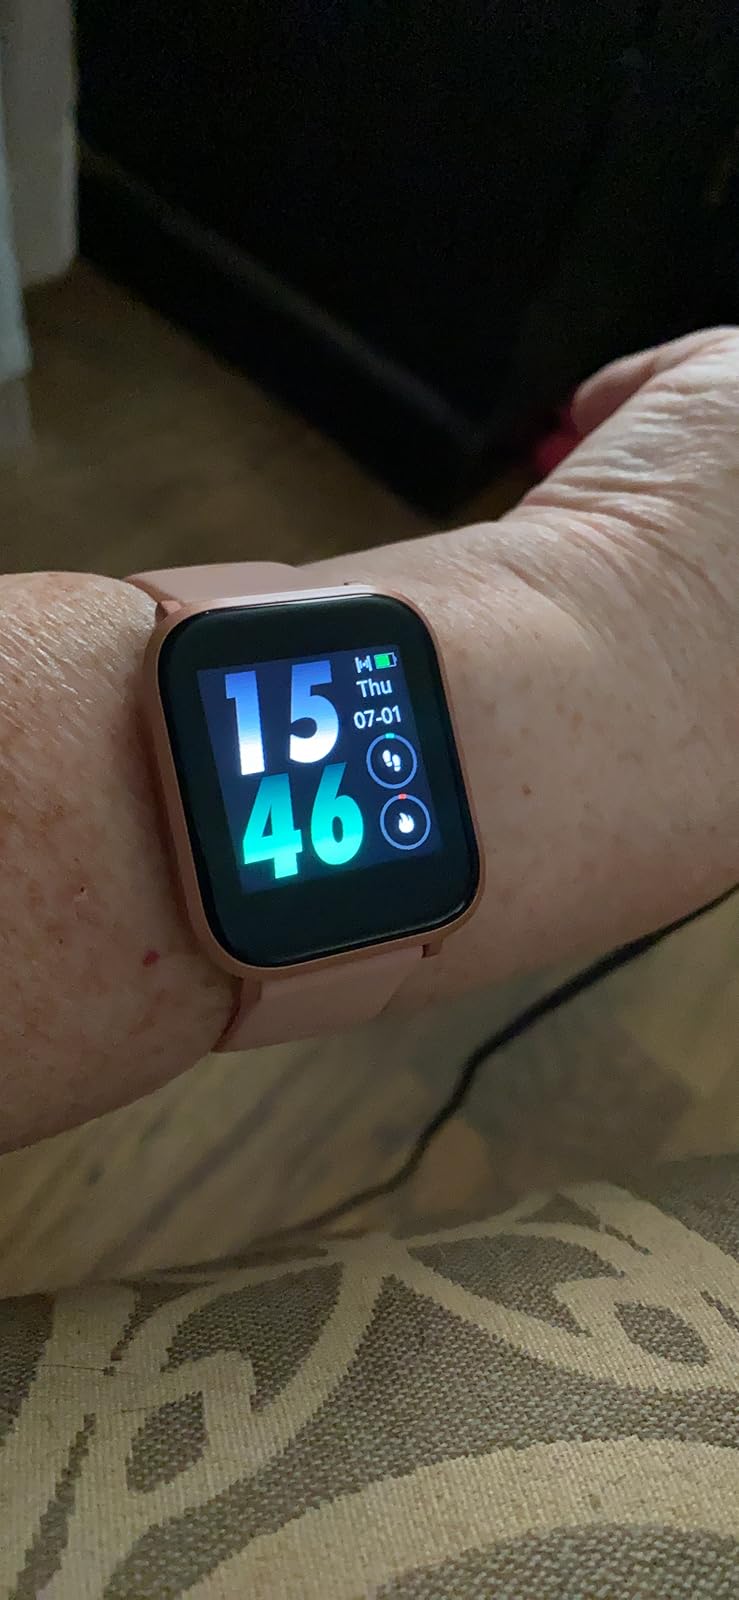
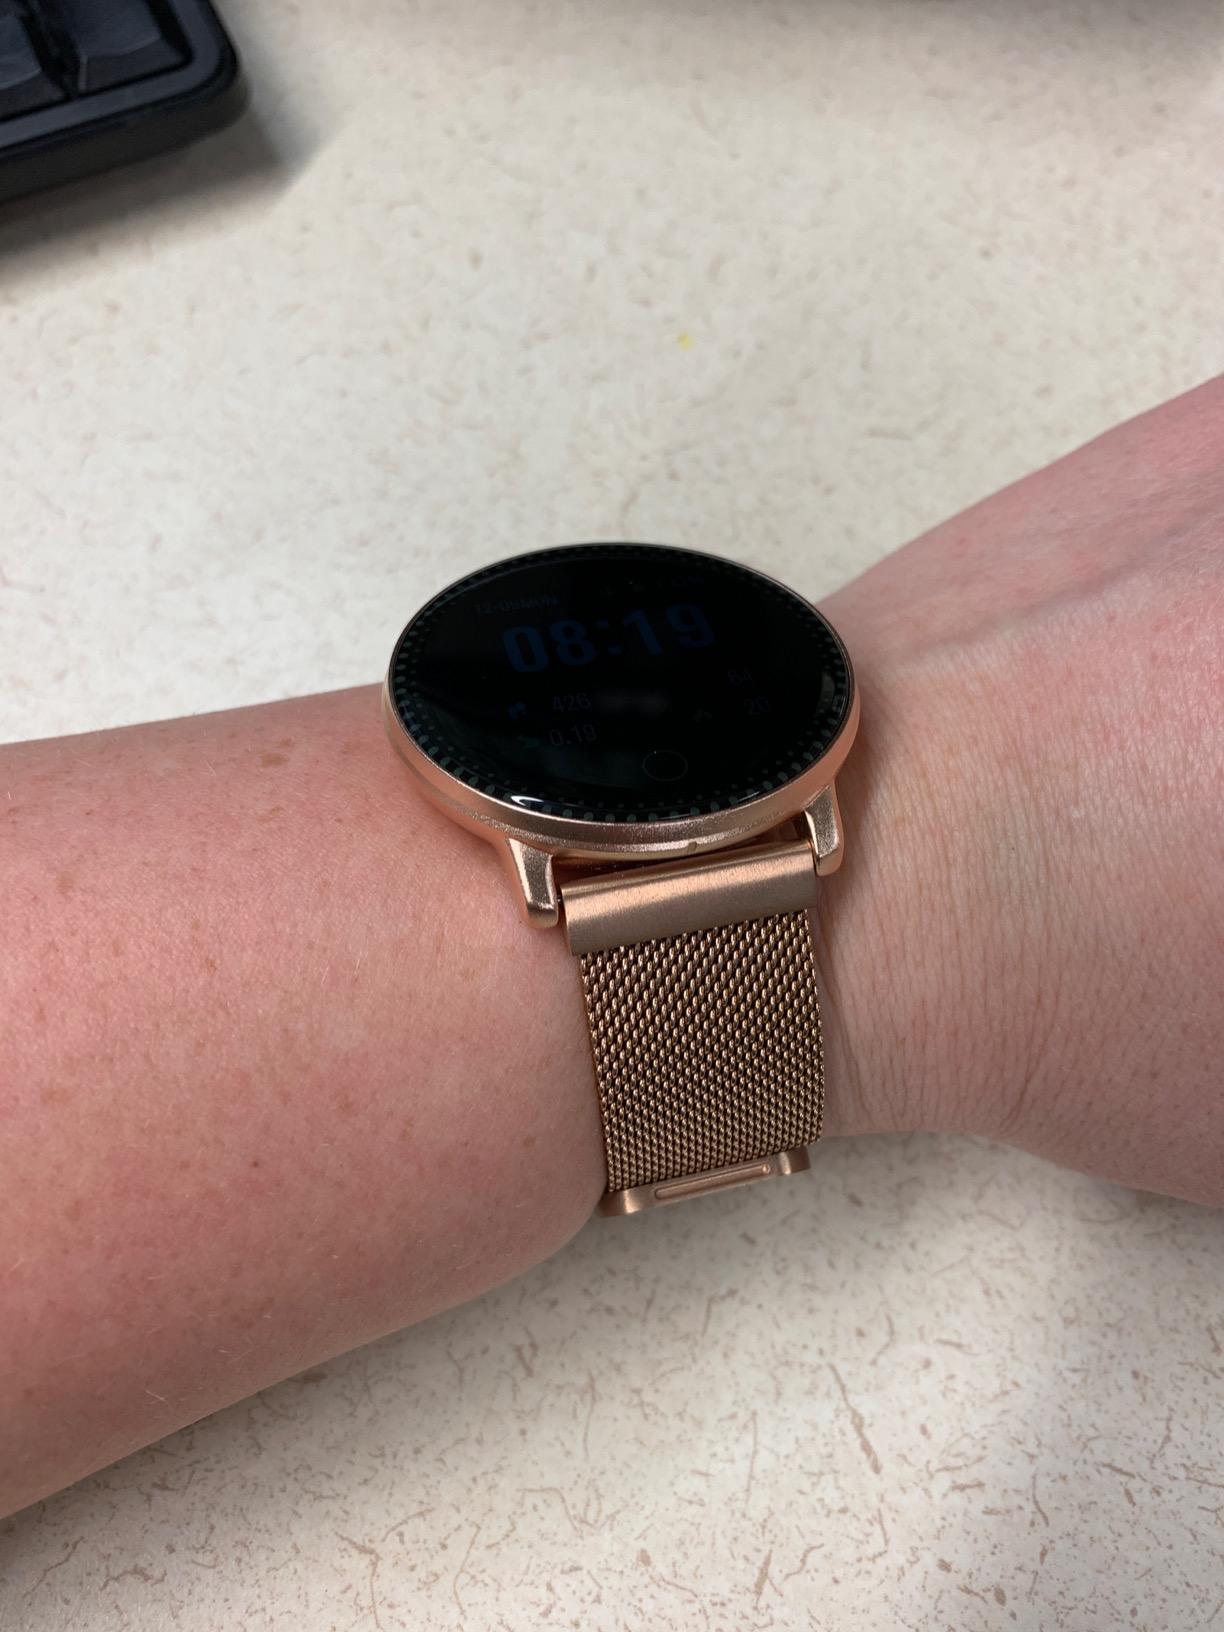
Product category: smartwatch
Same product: no